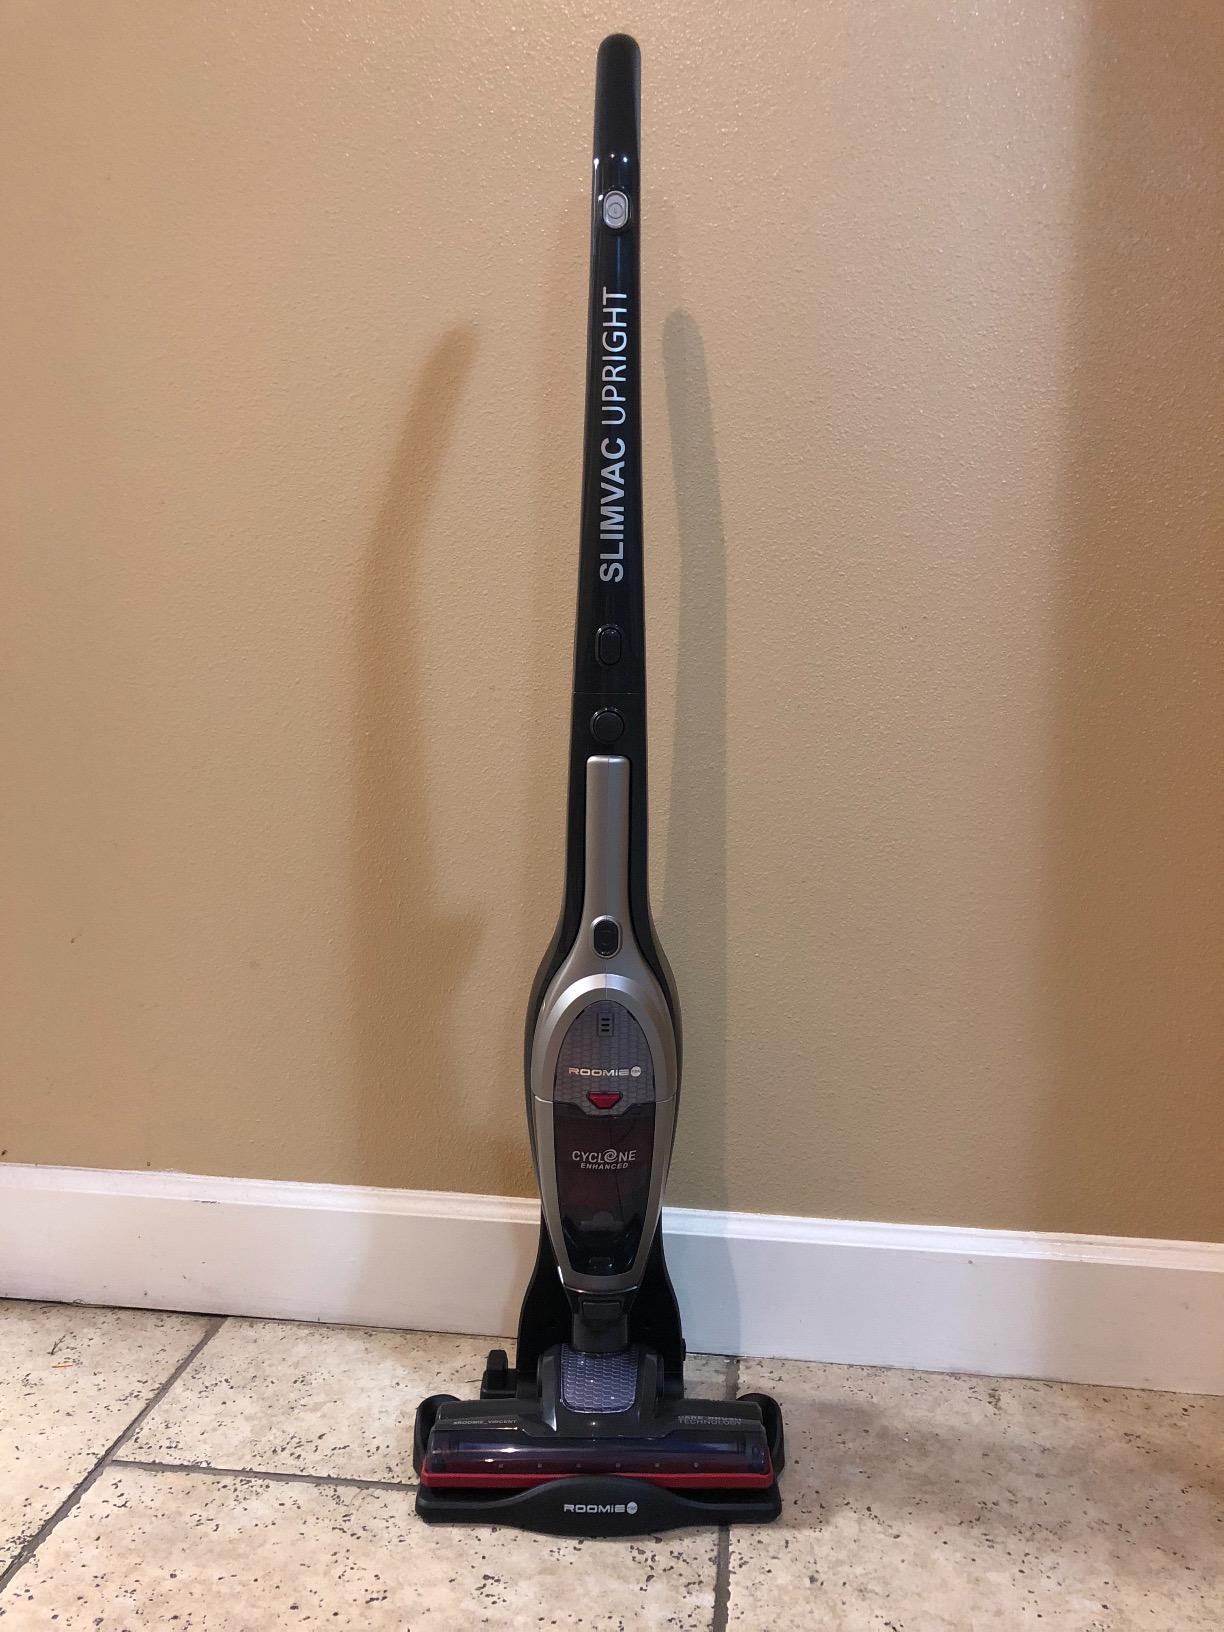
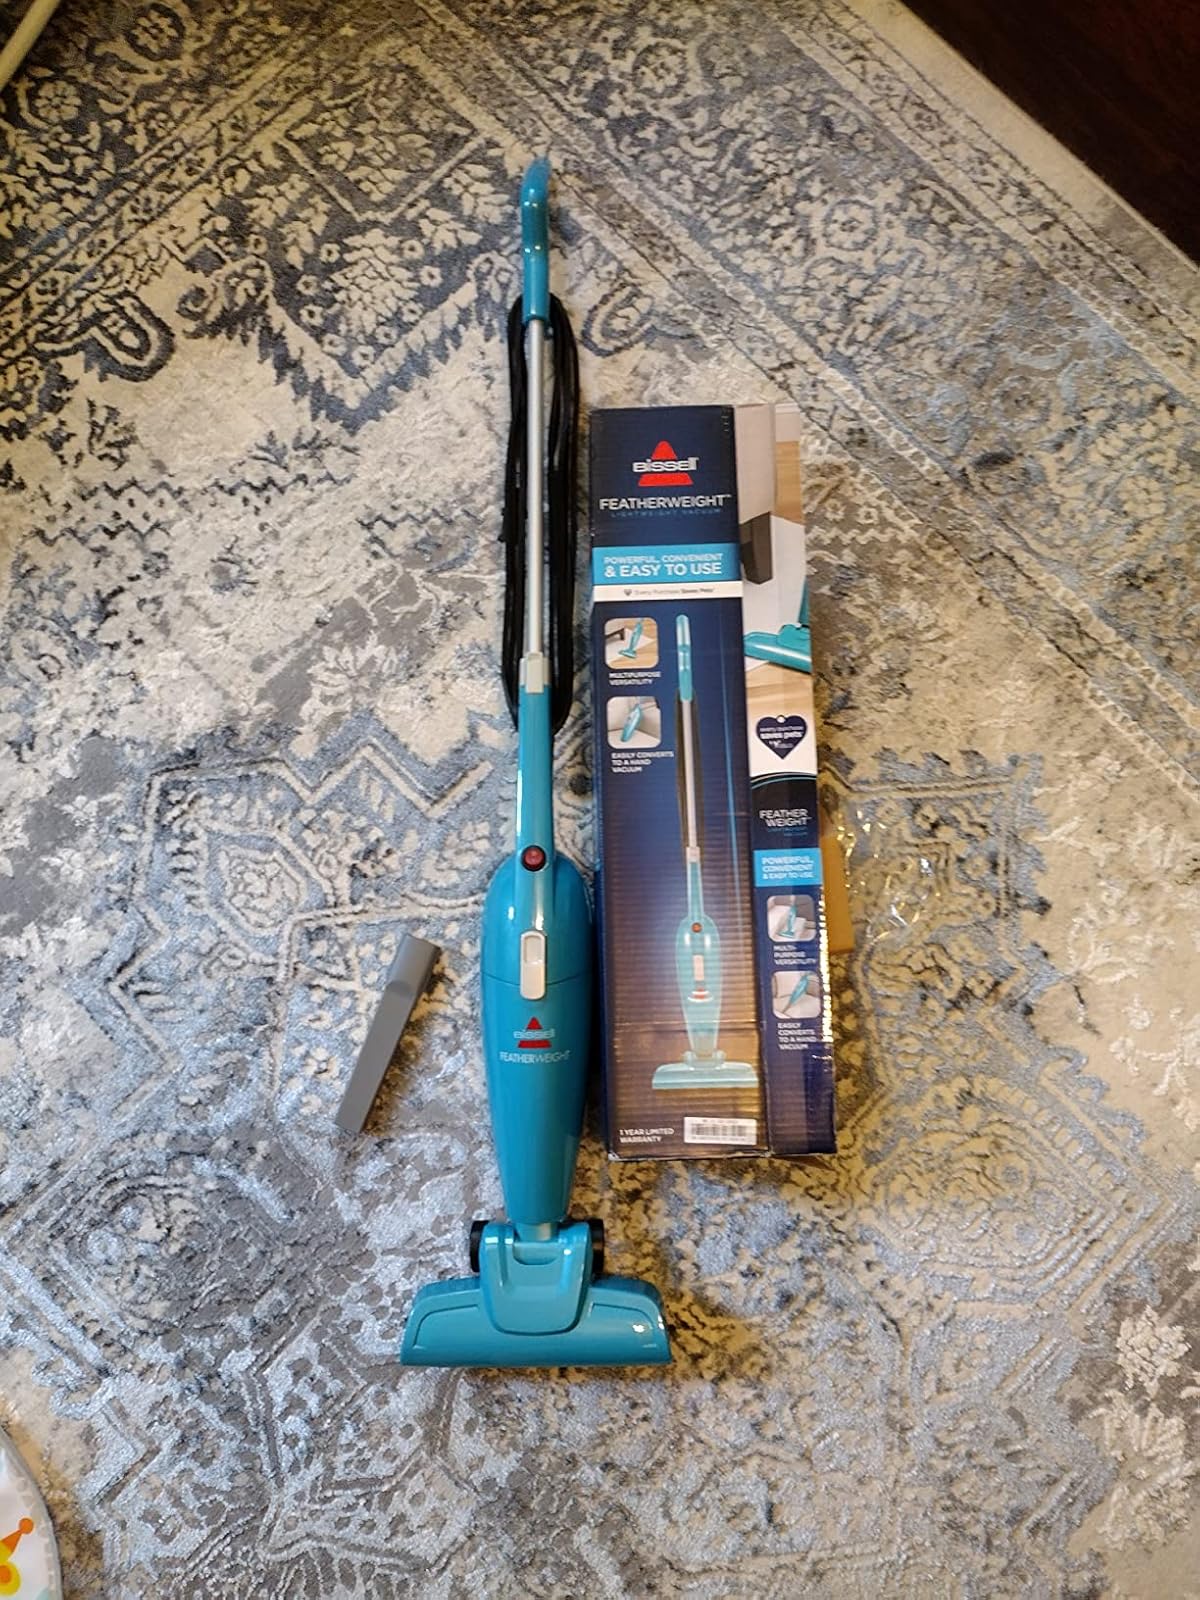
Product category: items_vacuum
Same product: no